She Stoops to Conquer (1910 film)

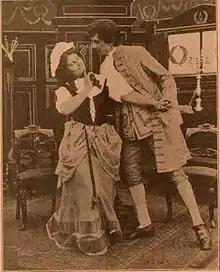
A surviving film still

She Stoops to Conquer is a 1910 American silent short drama produced by the Thanhouser Company. The film is an adaptation of Oliver Goldsmith's "She Stoops to Conquer", possibly adapted by Lloyd Lonergan. The scenario removes a subplot in favor of following Marlow who is sent by his father to court the daughter of an old friend of his. He encounters Tony Lumpkin, who directs him to the Hardcastle mansion, tricking him into believing that Hardcastle's house is an inn. Hardcastle welcomes Marlow, but Marlow treats his host rudely, unaware of Hardcastle's identity. When the misunderstanding is rectified Marlow refuses to marry Hardcastle's daughter, for he has taken a liking to the maid servant. Caught in the act of making love to the maid by his father, the woman is revealed to be Hardcastle's daughter and all ends well. The film was released on August 19, 1910, but it received mixed reviews by critics. The film is presumed lost.